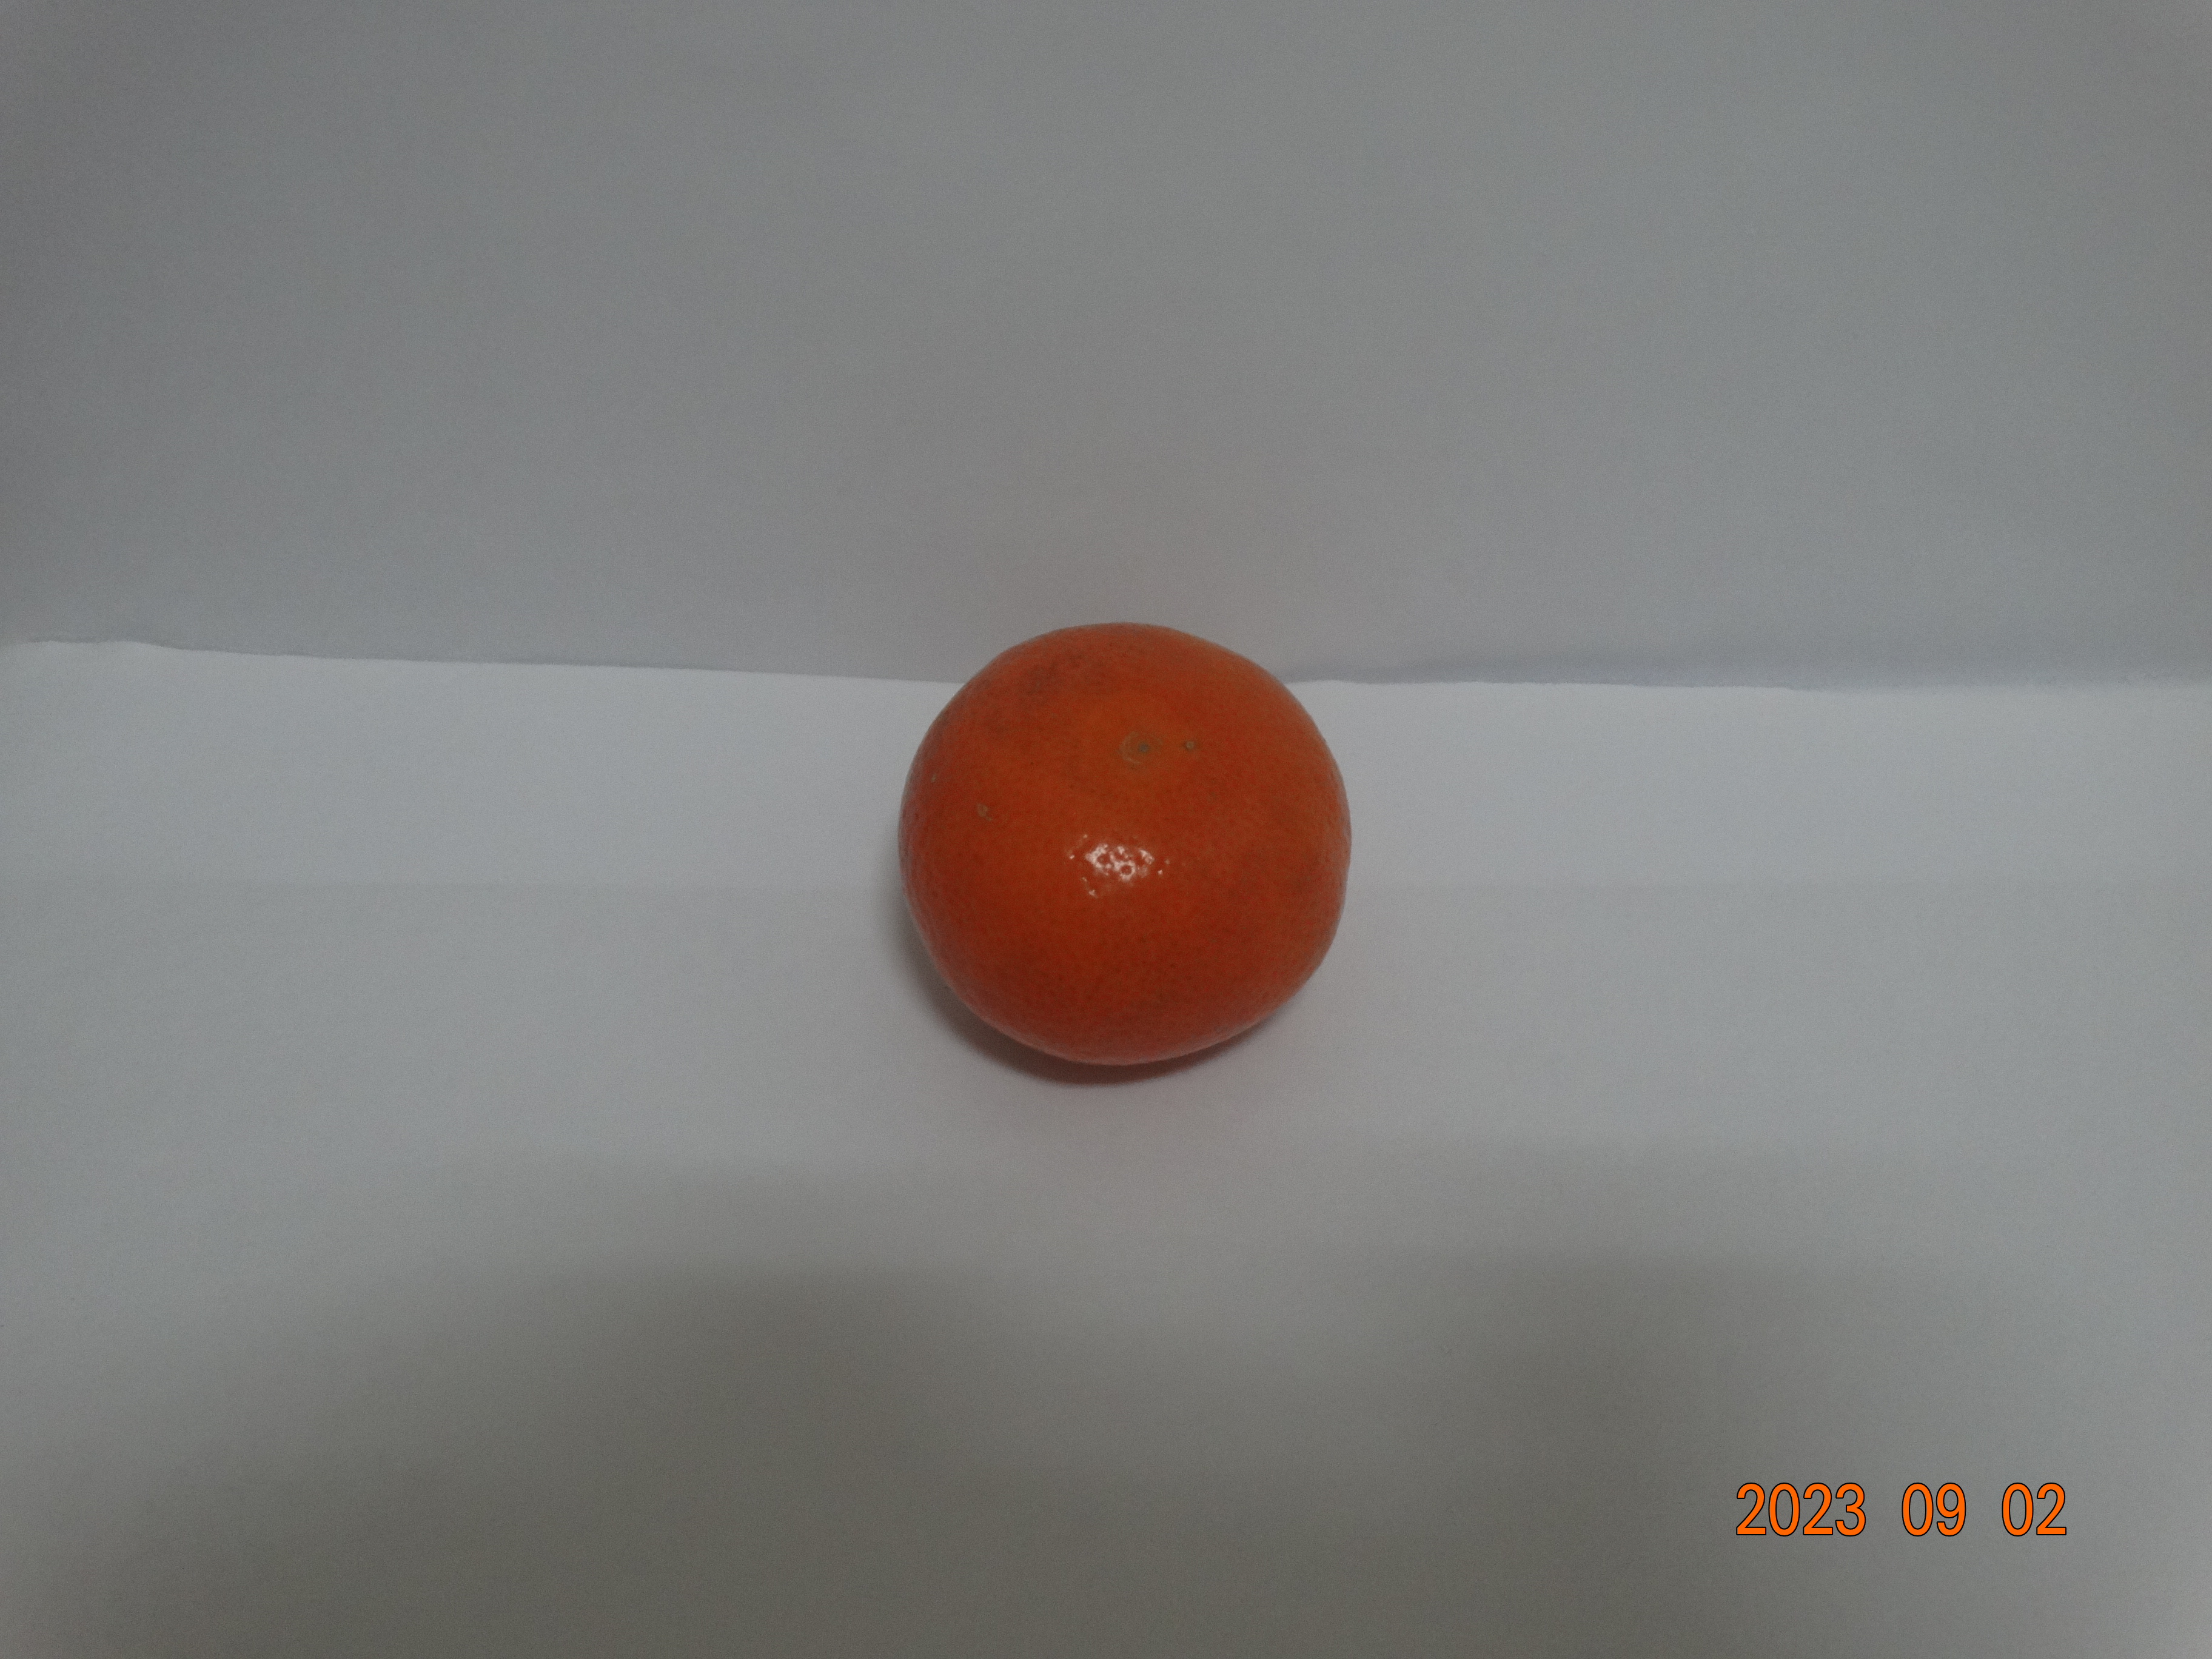
Citrus fruit variety: tangerine